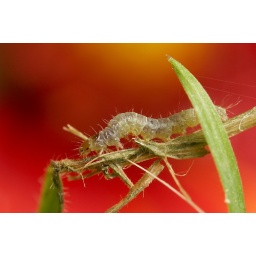
caterpillar in the grass building a suspension bridge.